The Eagle and the Hawk (1950 film)

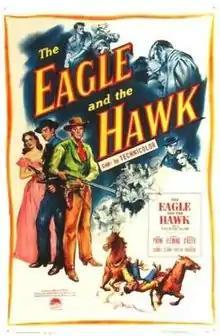
Theatrical release poster

The Eagle and the Hawk is a 1950 American Western film directed by Lewis R. Foster and written by Lewis R. Foster and Daniel Mainwaring. The film stars John Payne, Rhonda Fleming, Dennis O'Keefe, Thomas Gomez, Fred Clark and Frank Faylen. The film was released on May 30, 1950, by Paramount Pictures.